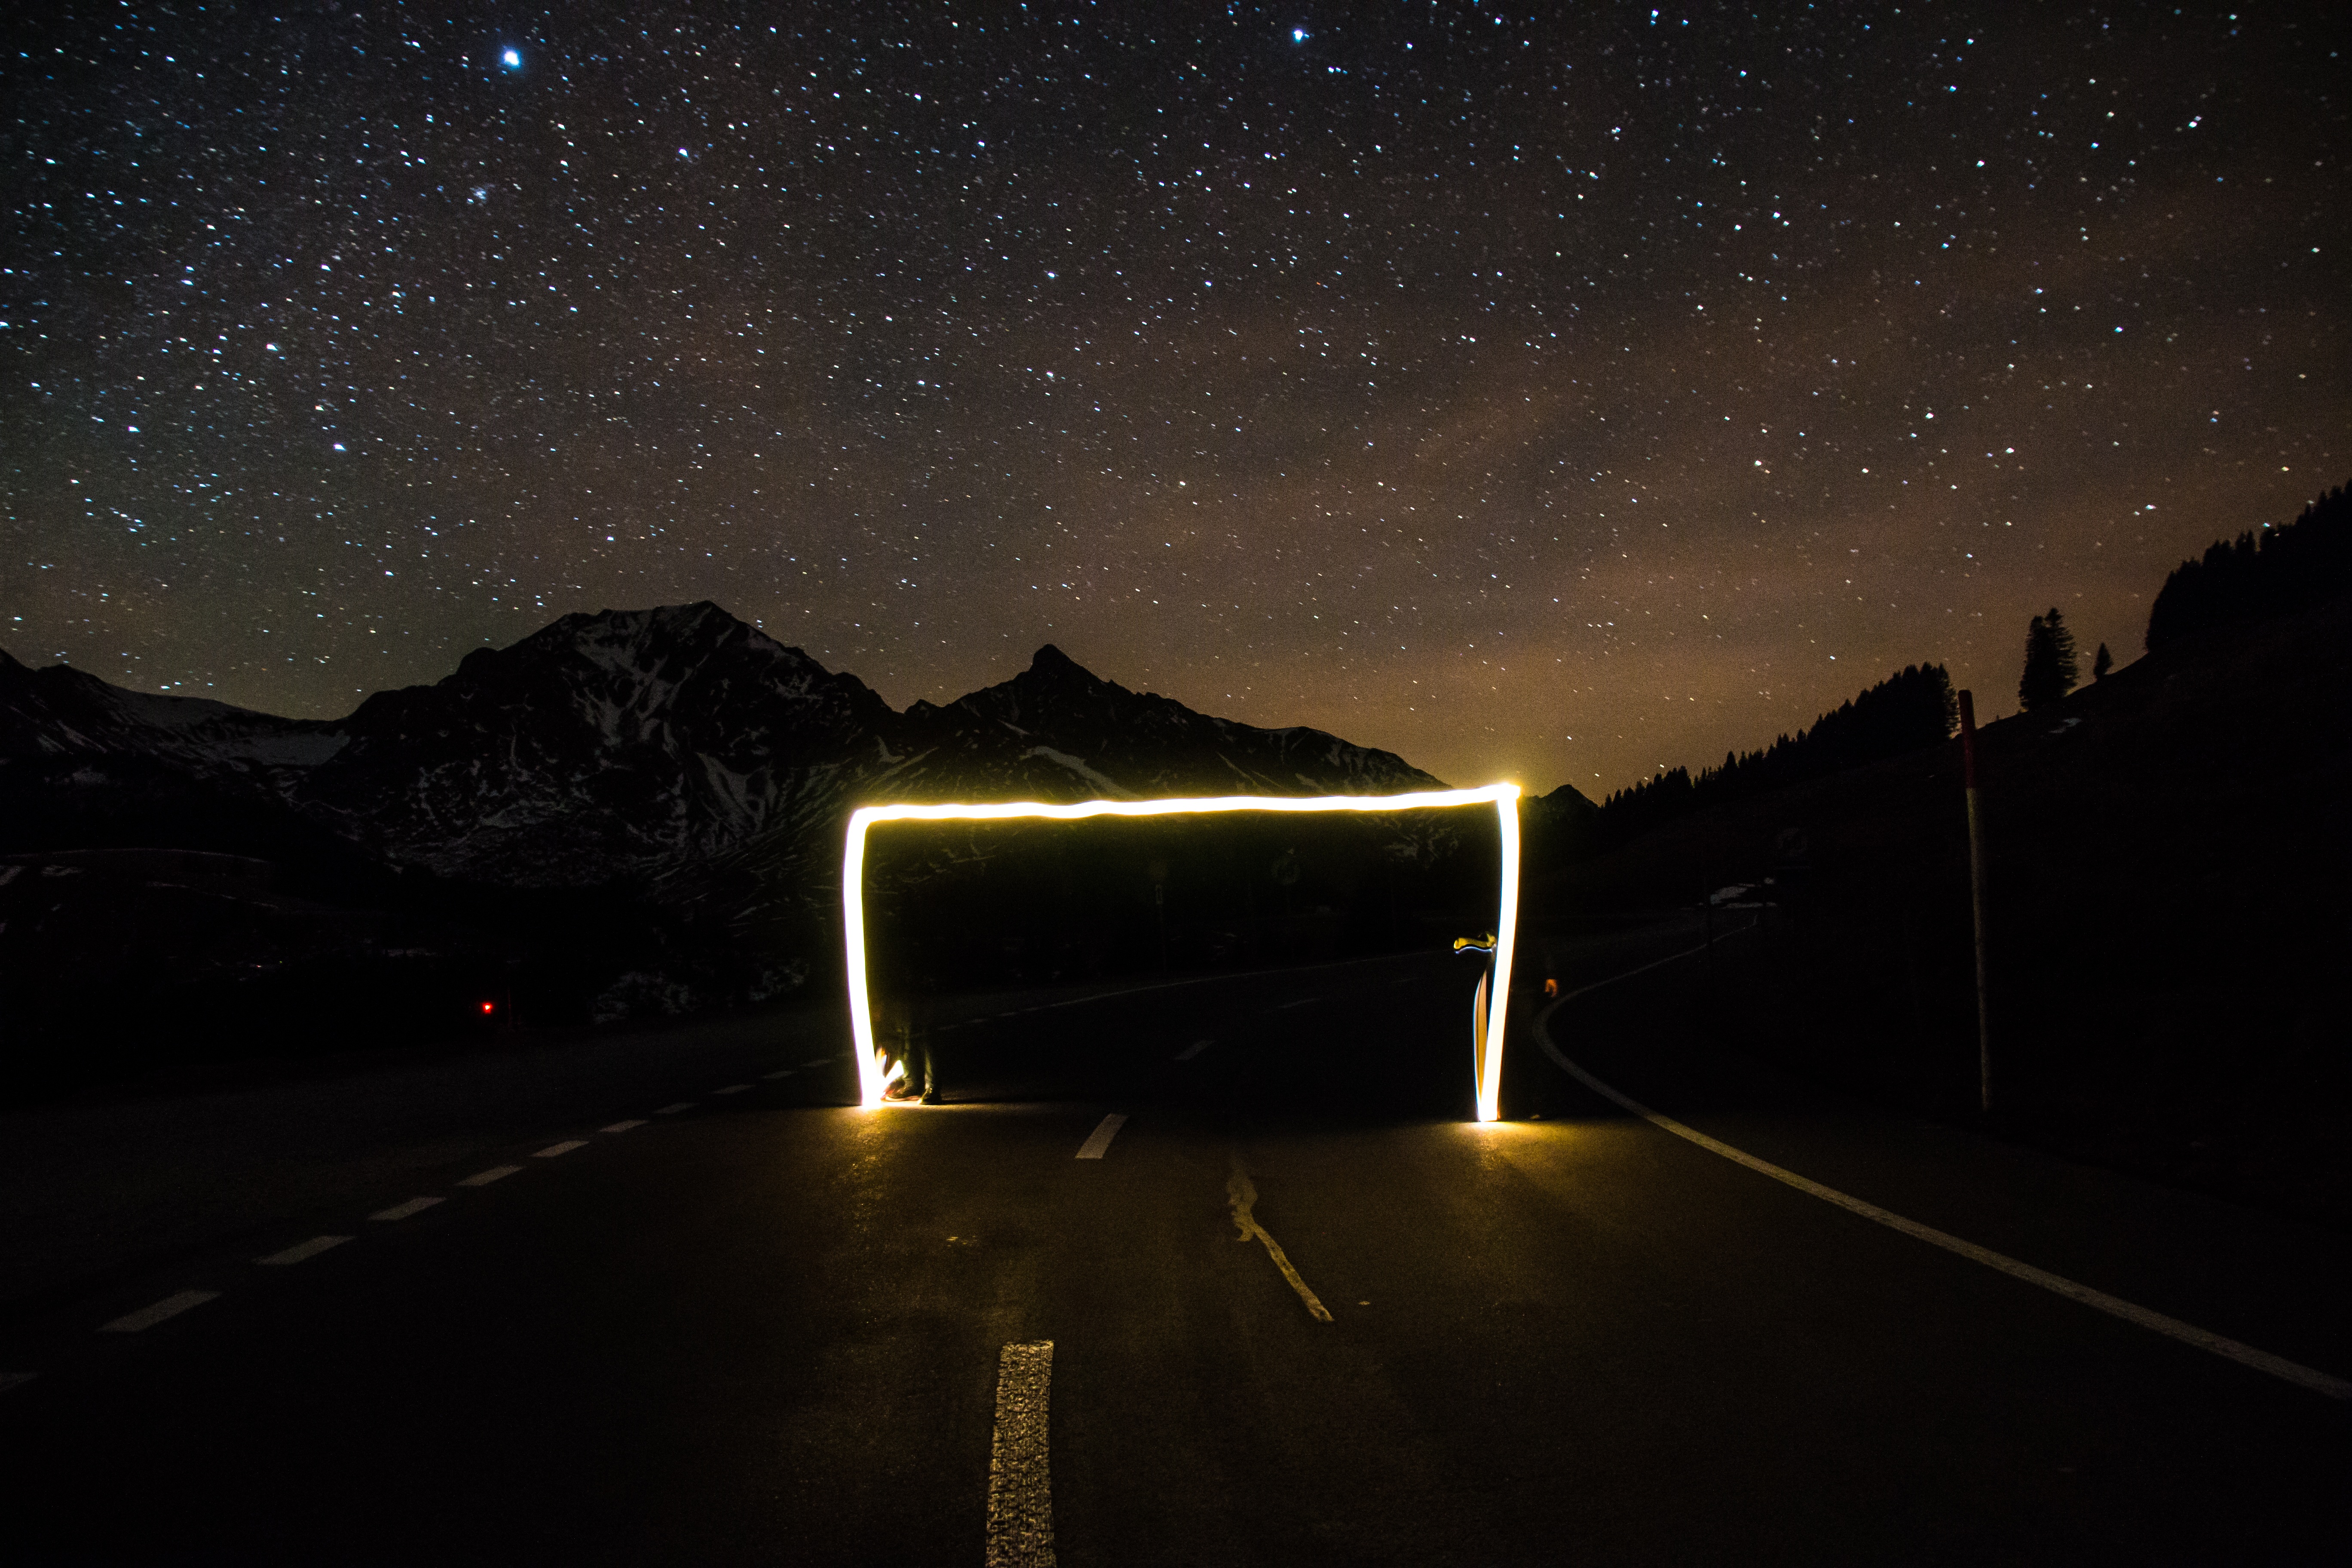
light, sky, road, night, star, milky way, city, atmosphere, evening, twilight, space, darkness, galaxy, long exposure, moonlight, astronomy, universe, starry sky, switzerland, all, astro, midnight, target, astronomical object, gantrisch, facial image, gurnigel, light graffiti, drive slowly, slow down take it easy